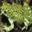
Label: frog